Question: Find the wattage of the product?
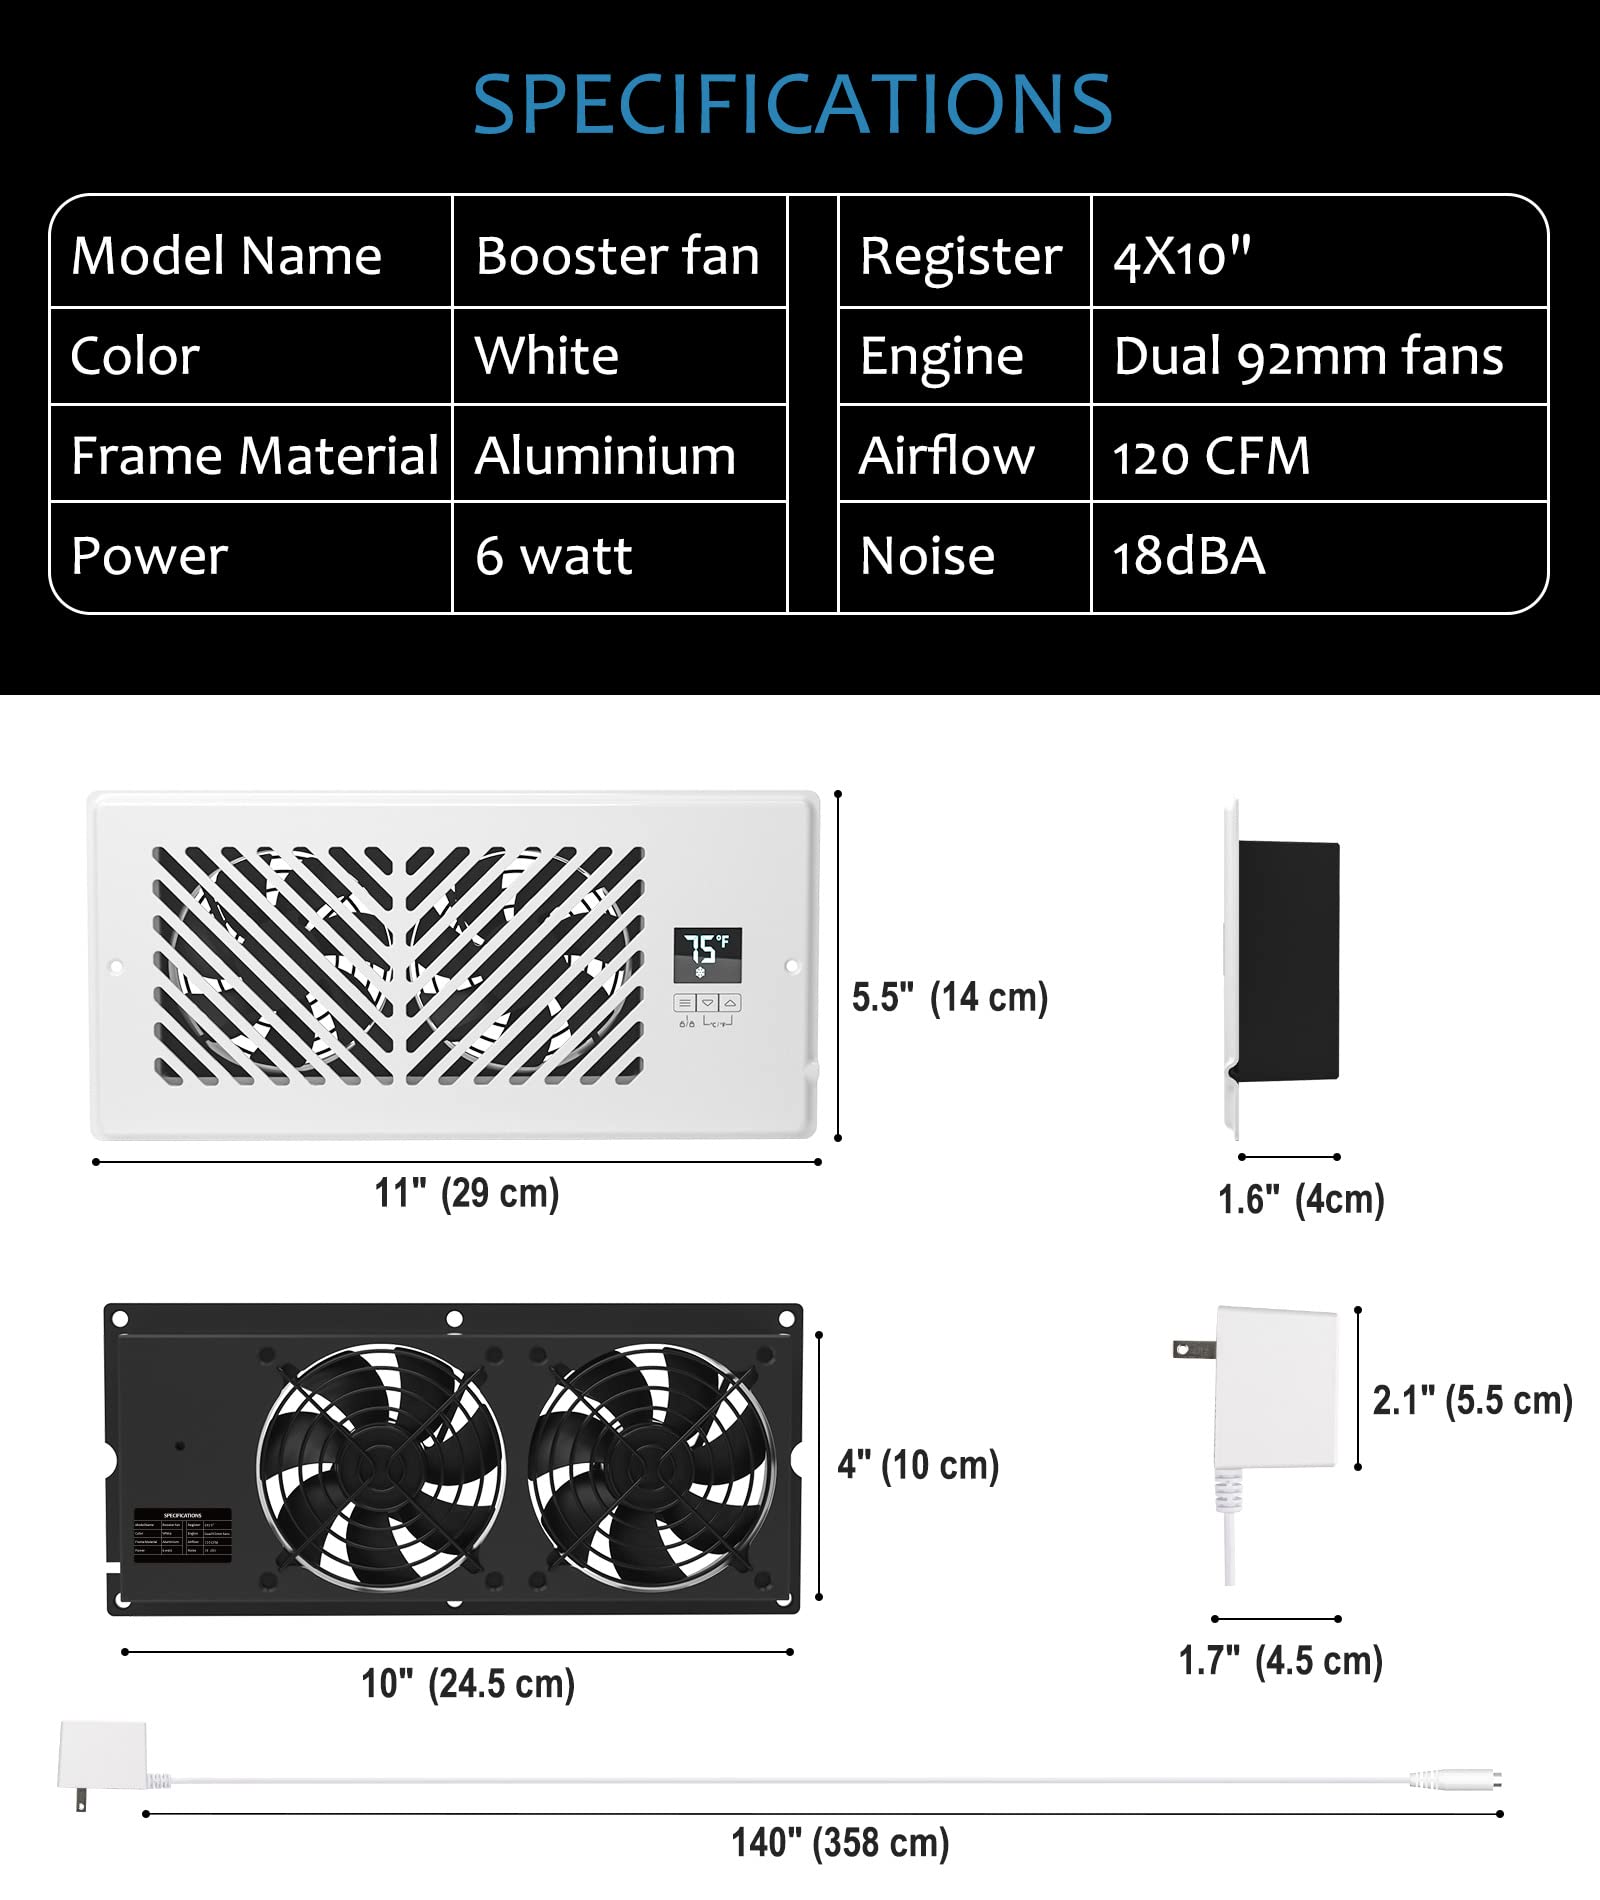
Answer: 6.0 watt